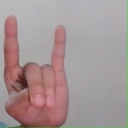
अक्षर: श